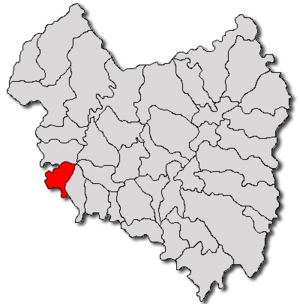
Hăghig est une commune roumaine du județ de Covasna, dans le Pays sicule, en Transylvanie. Elle est composée des deux villages suivants :